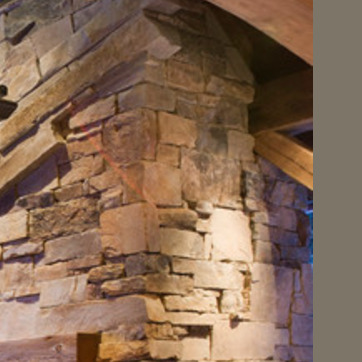
Material: stone